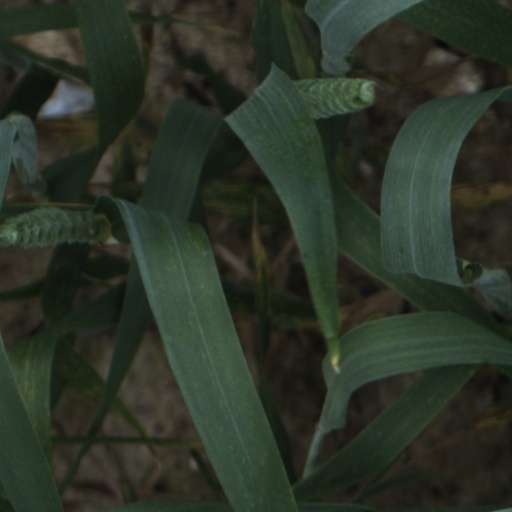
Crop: wheat